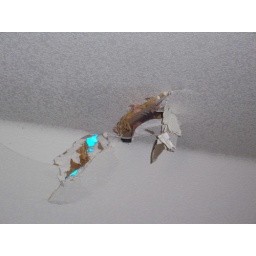
Hole all the way through the roof in Ed's kitchen